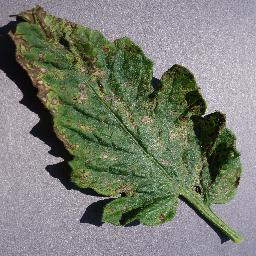
Label: Tomato___Septoria_leaf_spot